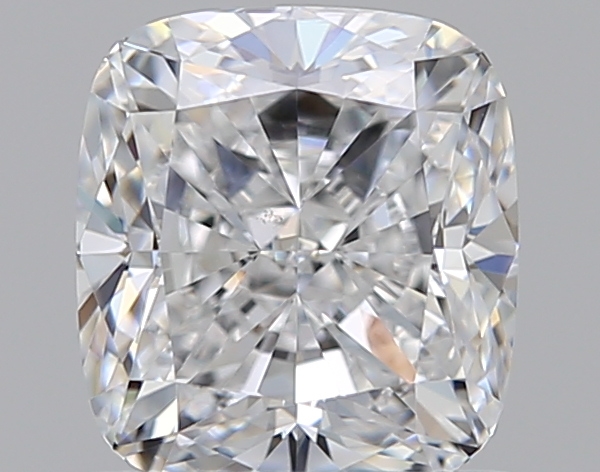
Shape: cushion
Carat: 0.9
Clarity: VS2
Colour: E
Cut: EX
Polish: EX
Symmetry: EX
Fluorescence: N
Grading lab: GIA
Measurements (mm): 5.69 x 5.19 x 3.53